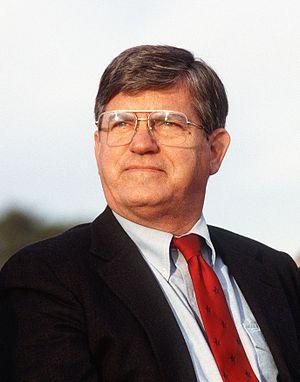
James Grubbs Martin, né le 11 décembre 1935 à Savannah, est un homme politique américain membre du Parti républicain. Gouverneur de Caroline du Nord entre 1985 et 1993, il fut auparavant membre de la Chambre des représentants des États-Unis pour le 4ᵉ district de l'État, de 1973 à 1985.